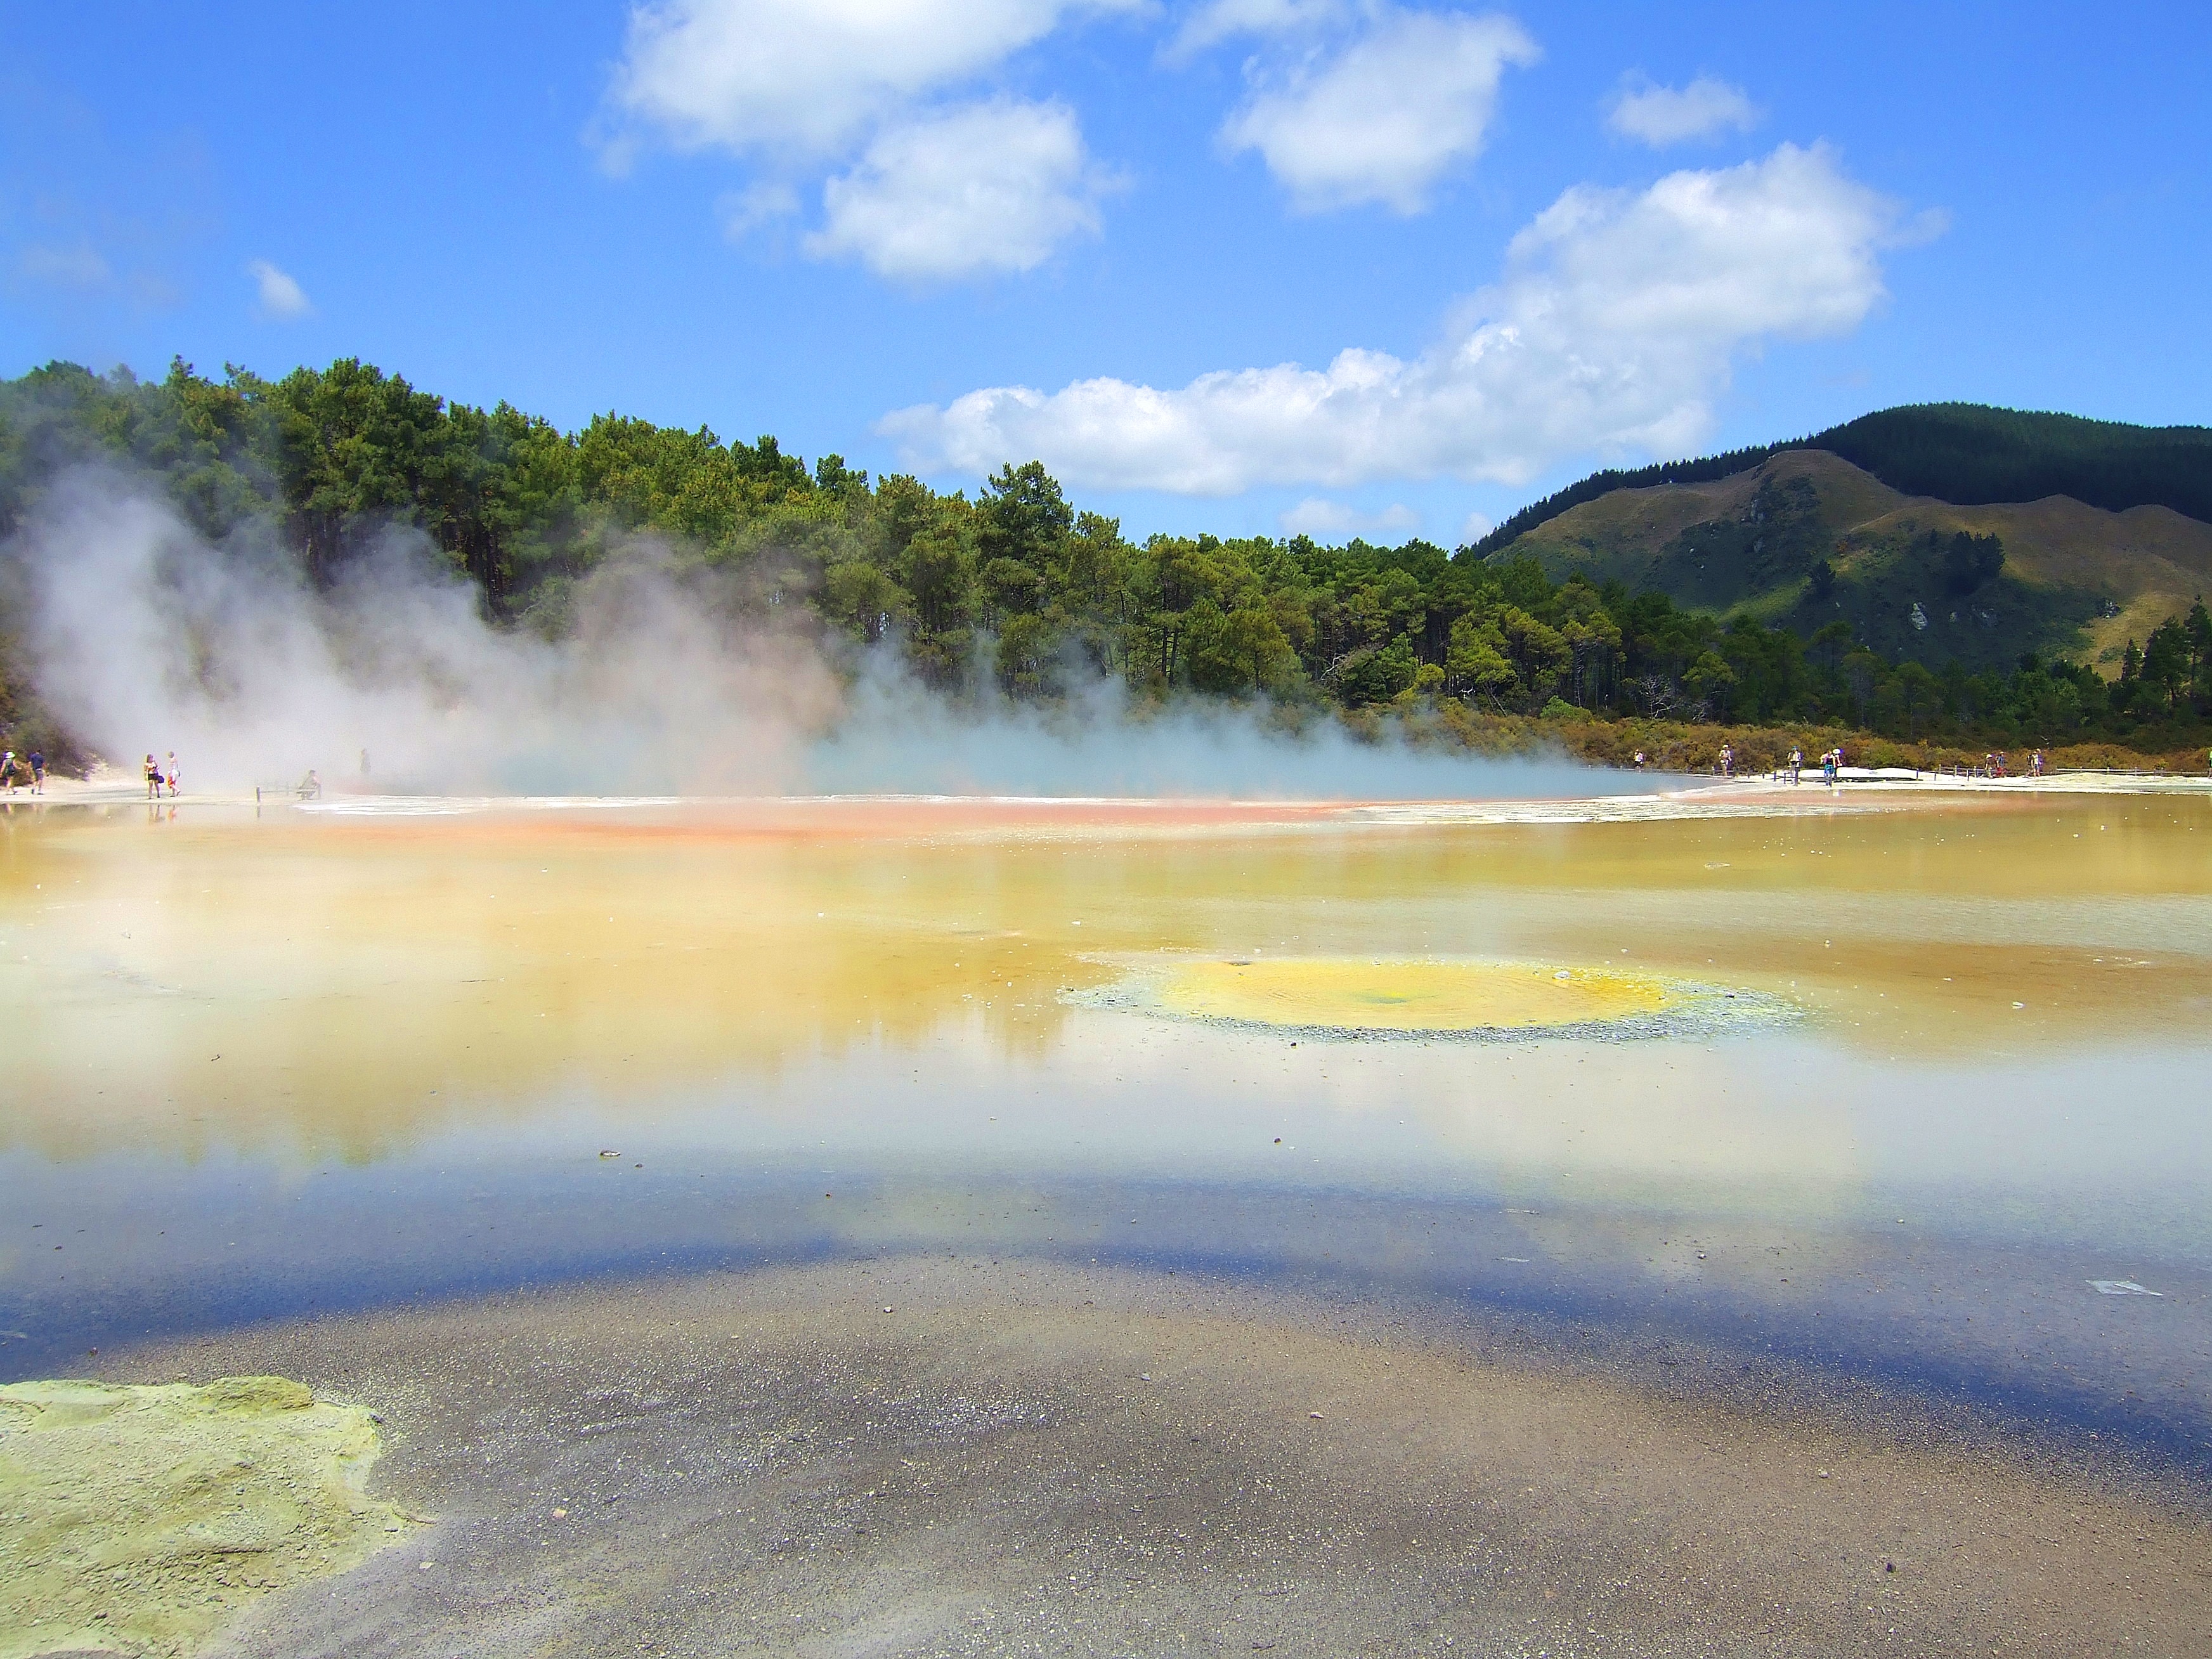
landscape, sea, coast, water, nature, marsh, cloud, sunlight, morning, shore, wave, lake, river, reflection, reservoir, body of water, geothermal, wetland, new zealand, geyser, loch, rural area, landform, rotorua, geographical feature, atmospheric phenomenon, wai o tapu thermal wonderland